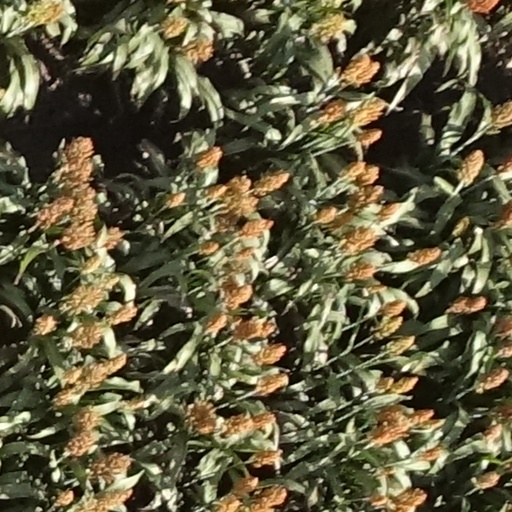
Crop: sorghum